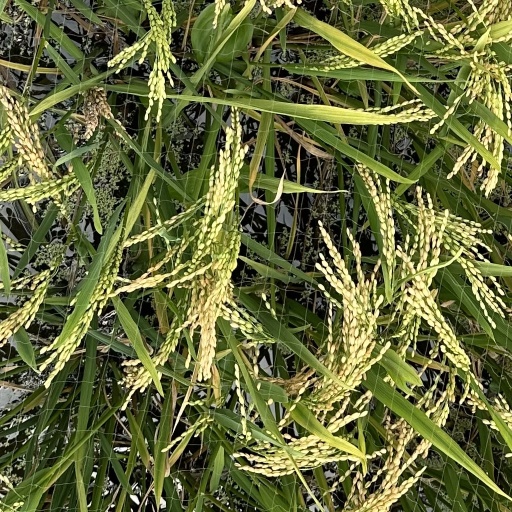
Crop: rice